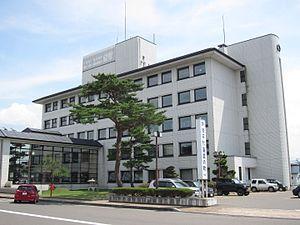
Ugo est un bourg du district d'Ogachi, dans la préfecture d'Akita, au Japon.